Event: Nepal Earthquake
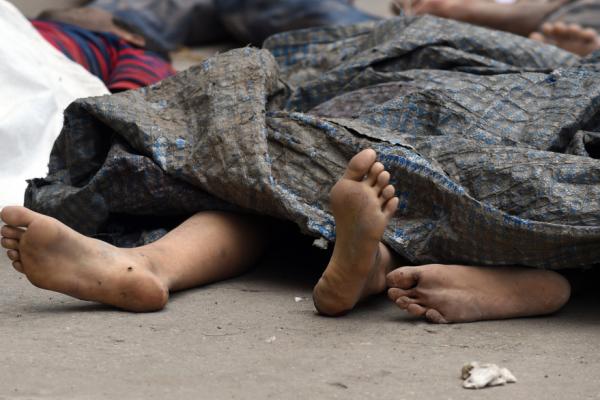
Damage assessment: damage